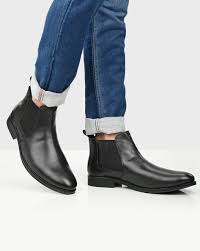
Label: Brogue